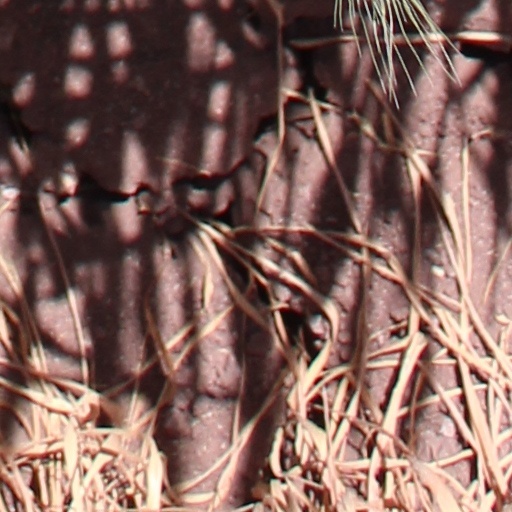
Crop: wheat